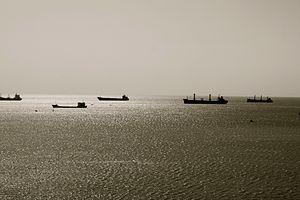
Cargo à l'horizon au lever du soleil en Turquie
Un cargo polyvalent, aussi appelé cargo de divers, est un navire de charge destiné au transport de marchandises. Contrairement aux porte-conteneurs ou aux vraquiers par exemple, ils sont peu spécialisés et sont plutôt caractérisés par leur polyvalence : ils emportent des marchandises diverses, emballées ou non, en sacs, en vrac, en conteneurs, des voitures, des produits manufacturés, etc. ainsi que des marchandises emballées dans des formats non conventionnels et des marchandises transportées à l'unité